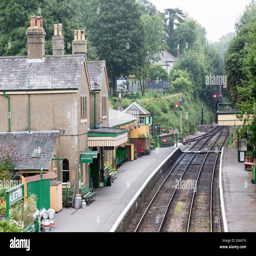
railway station , is the terminus